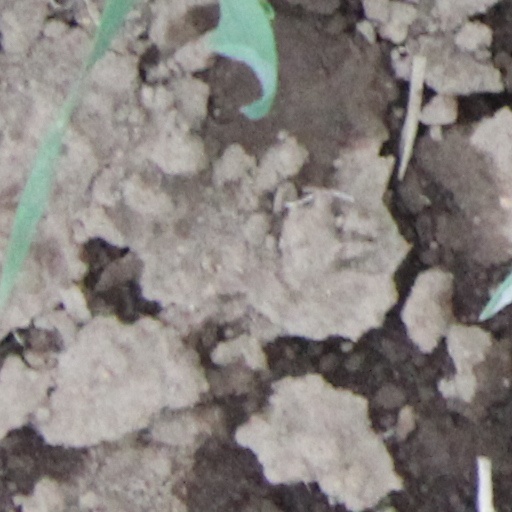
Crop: wheat